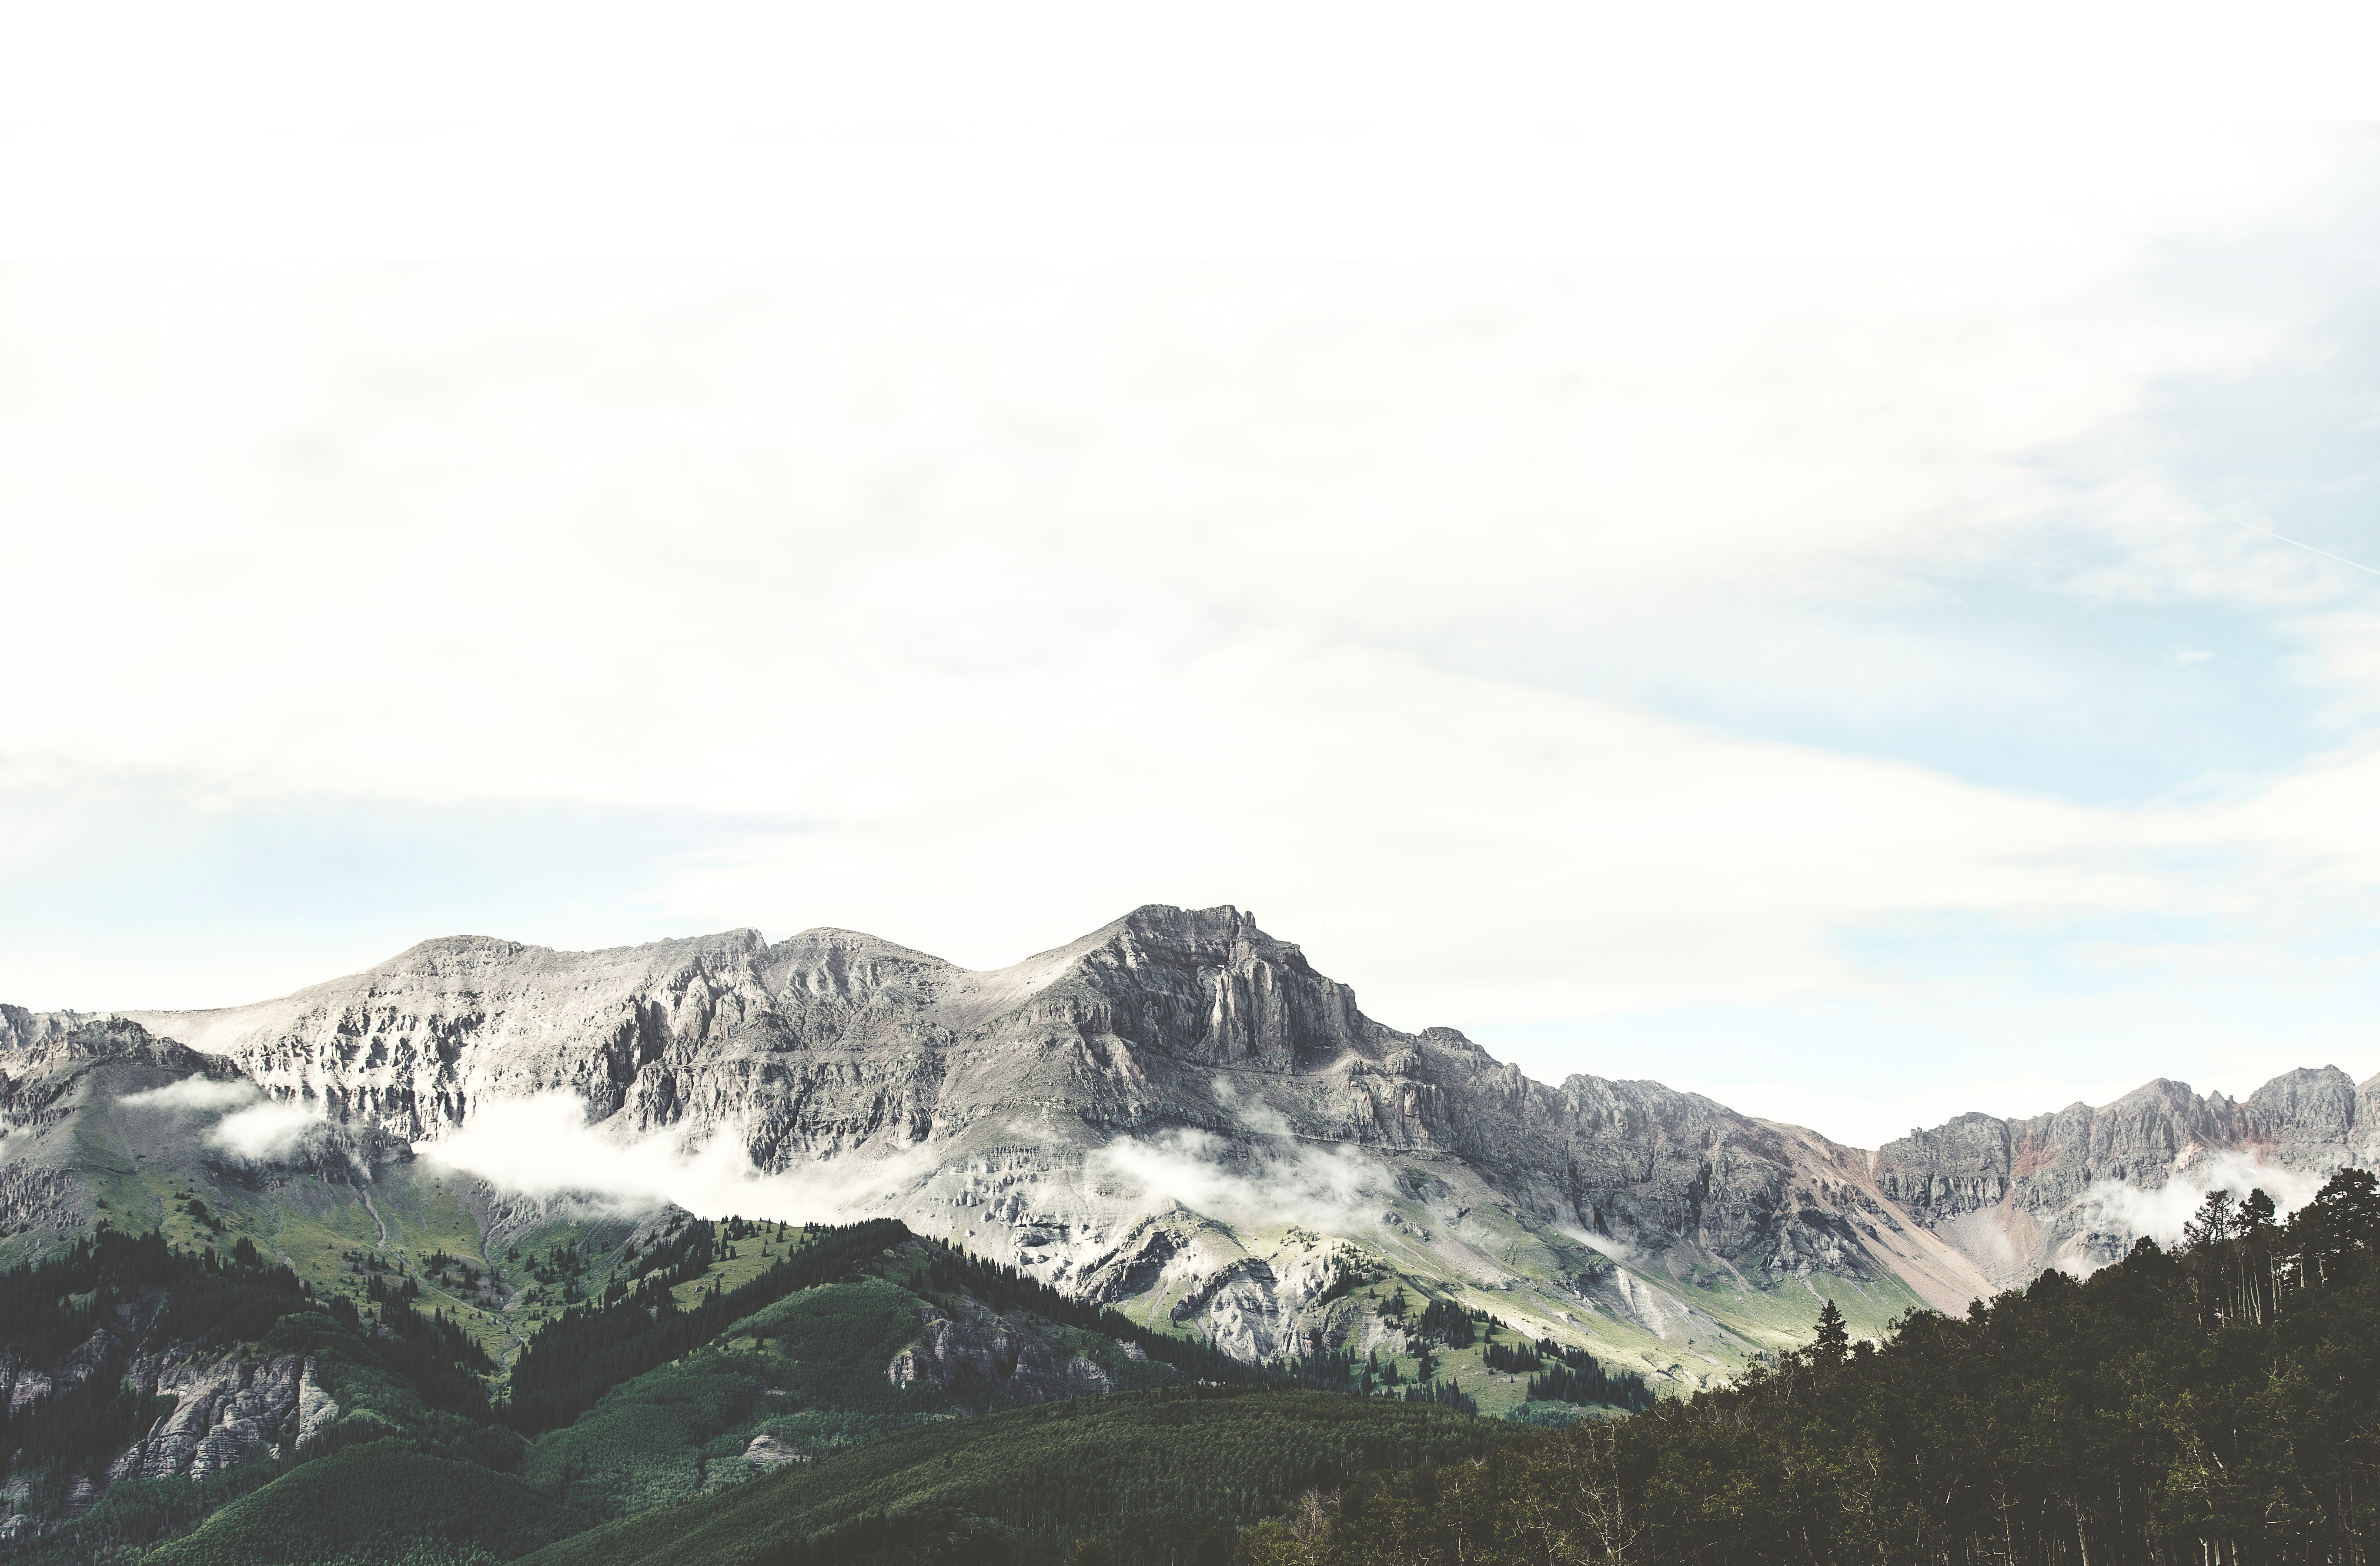
tree, mountain, cloud, sky, hill, peak, mountain range, panorama, ridge, plateau, fell, landform, mountain pass, geographical feature, mountainous landforms